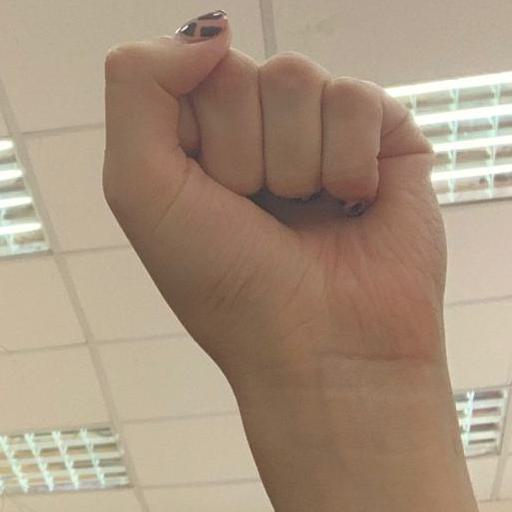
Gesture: fist